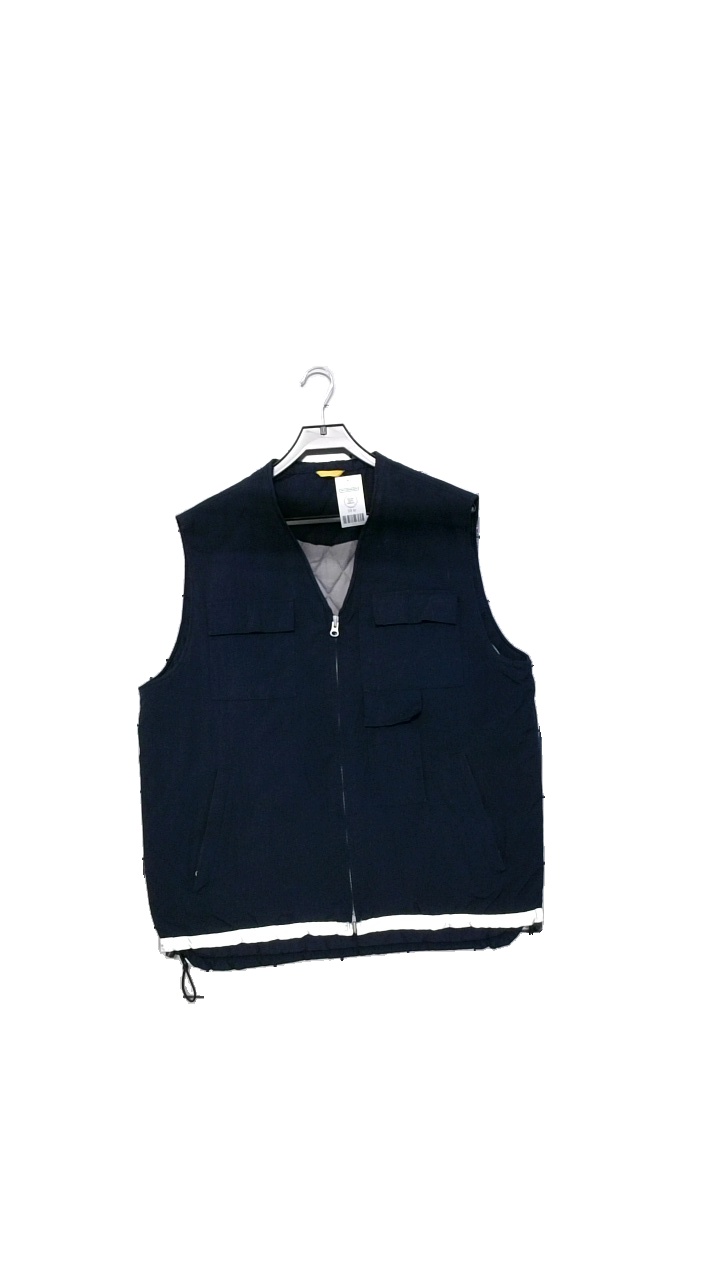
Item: Vest (Men)
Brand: Missing
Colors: Grey, Blue
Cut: Regular
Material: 75% nylon, 25% polyester
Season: All
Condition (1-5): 4
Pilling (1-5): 5
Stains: Minor
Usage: Reuse
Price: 50-100